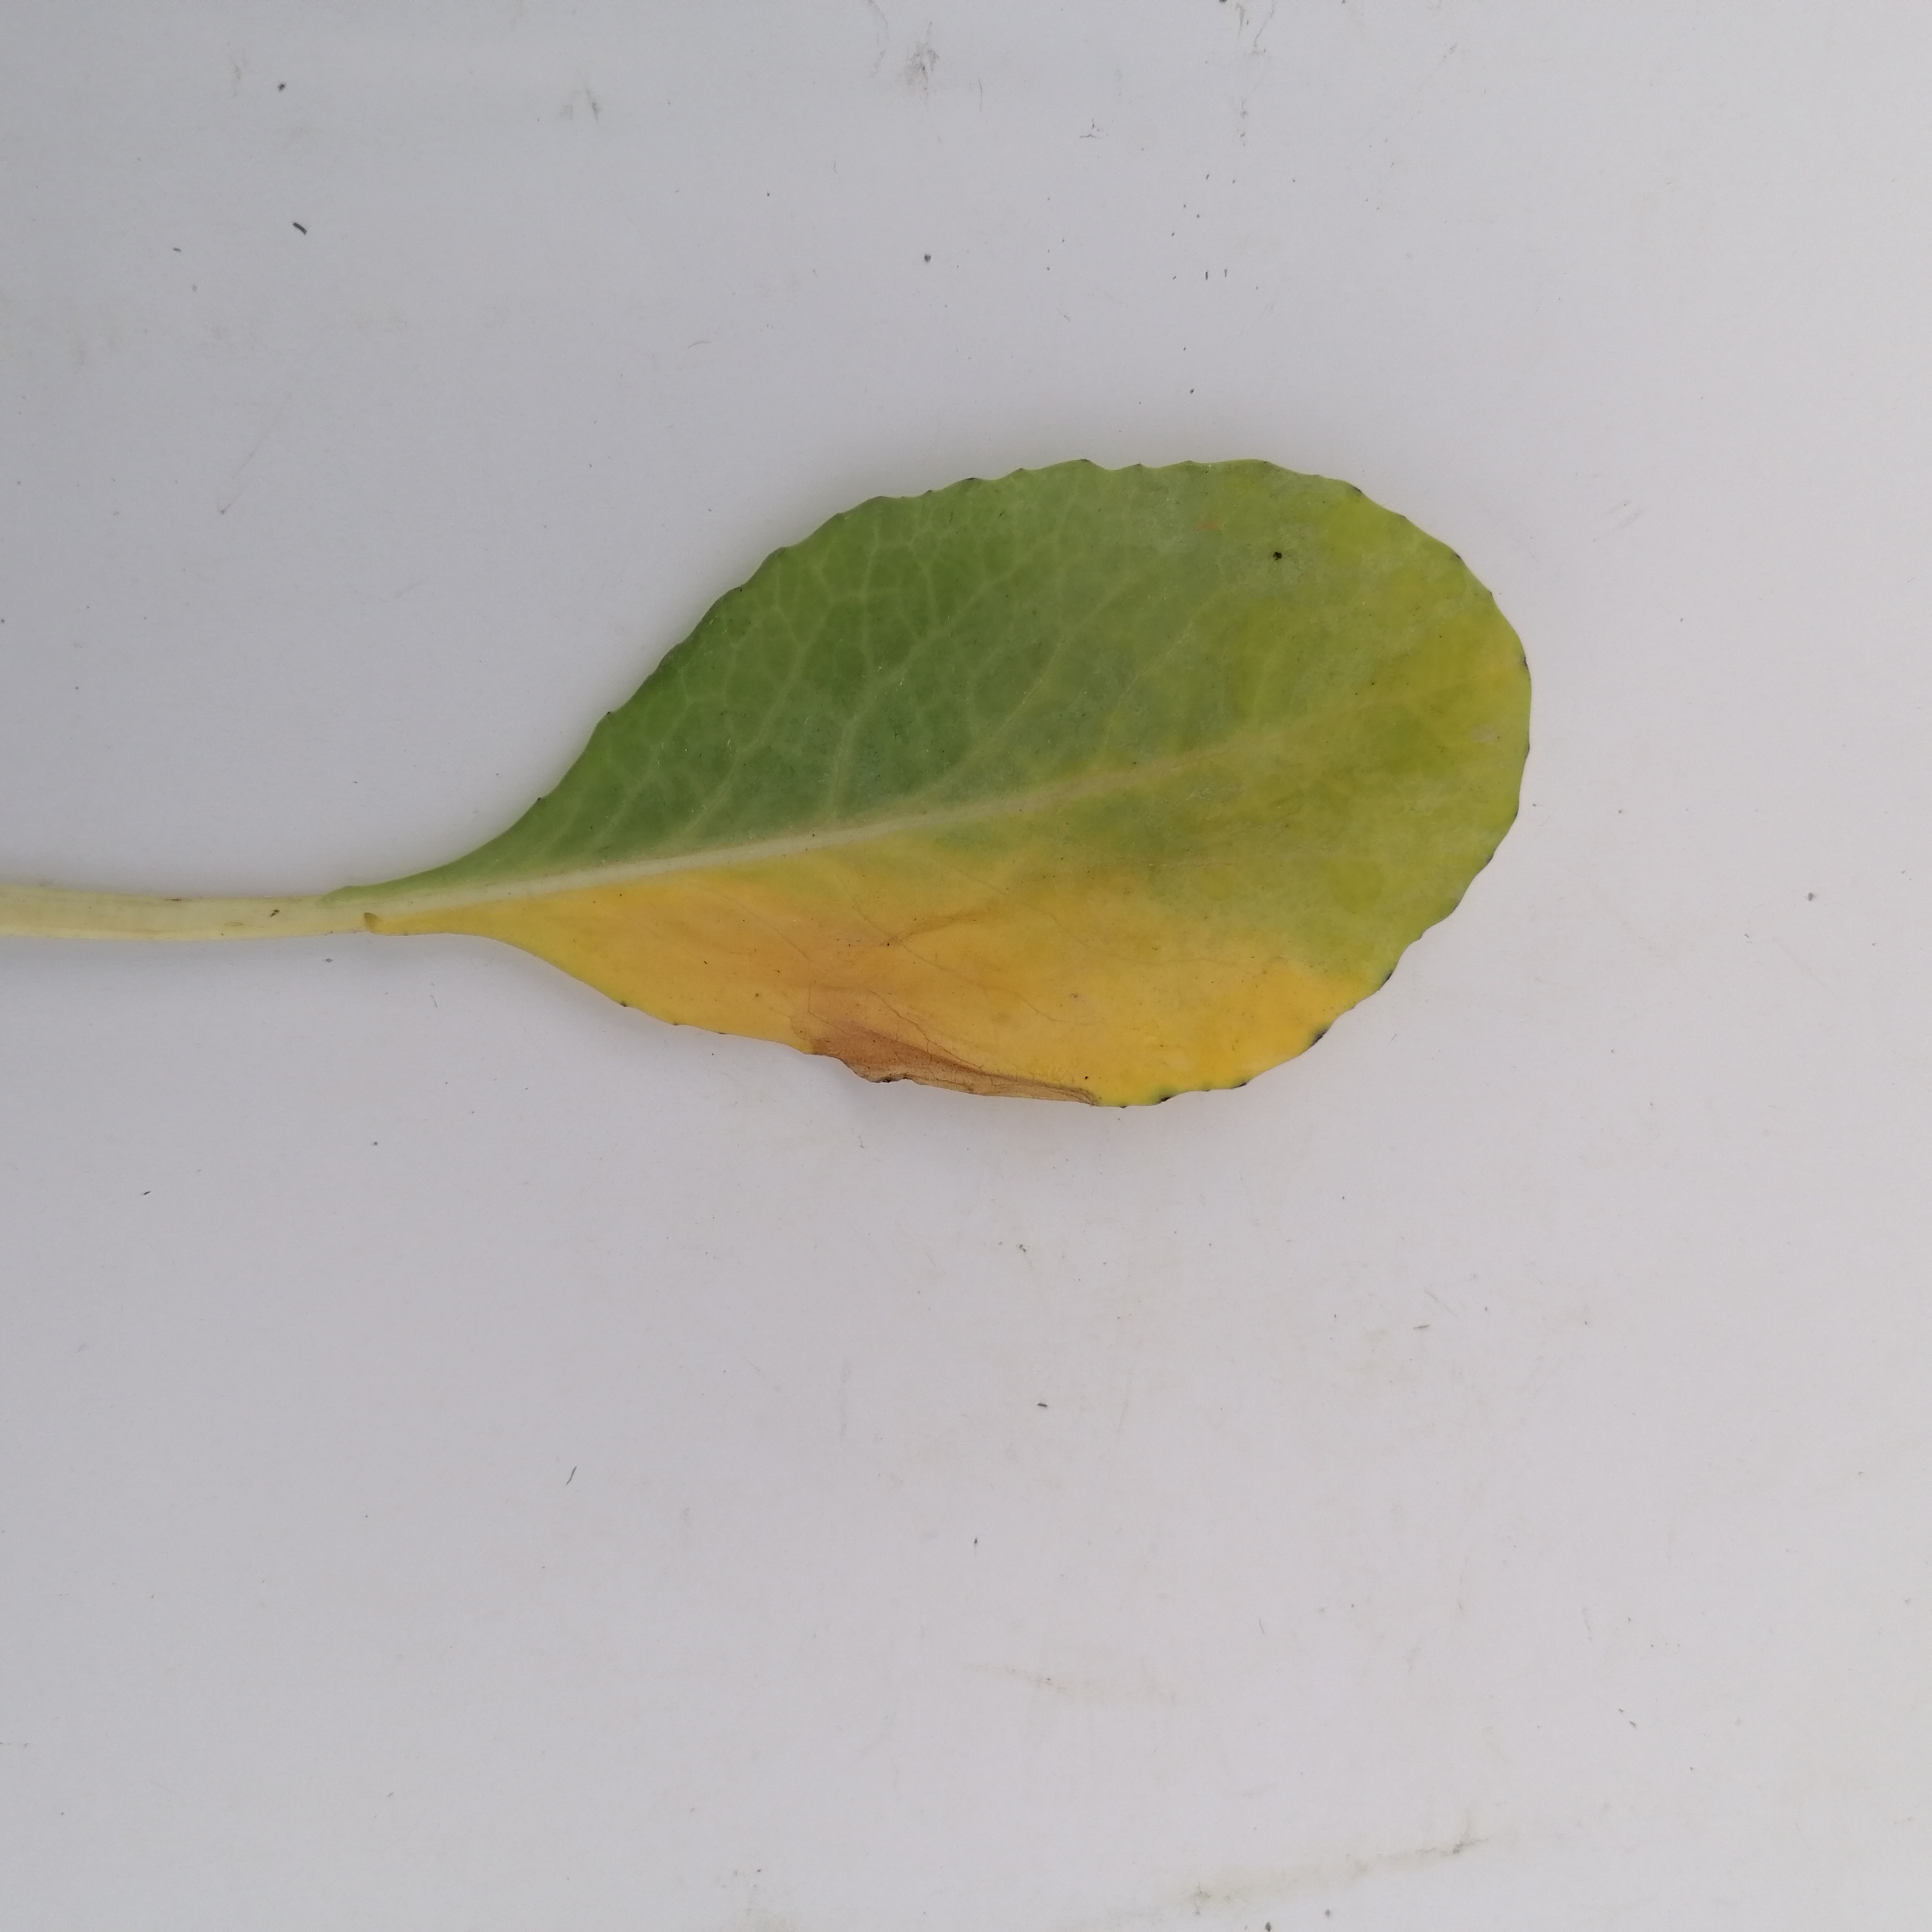
Label: Black Rot